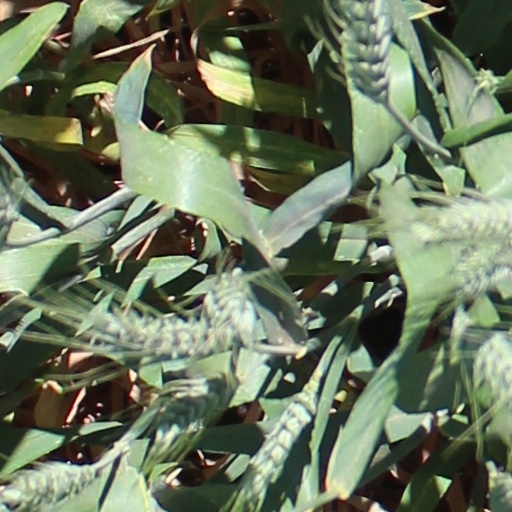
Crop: wheat